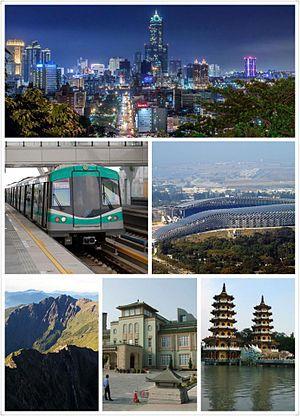
Kaohsiung est une municipalité spéciale de Taïwan, avec environ 2 775 318 habitants, répartis dans 11 districts.